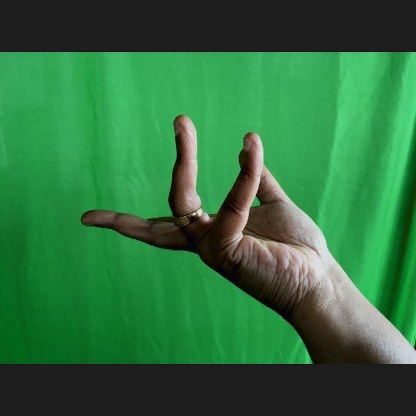
Mudra: Alapadmam